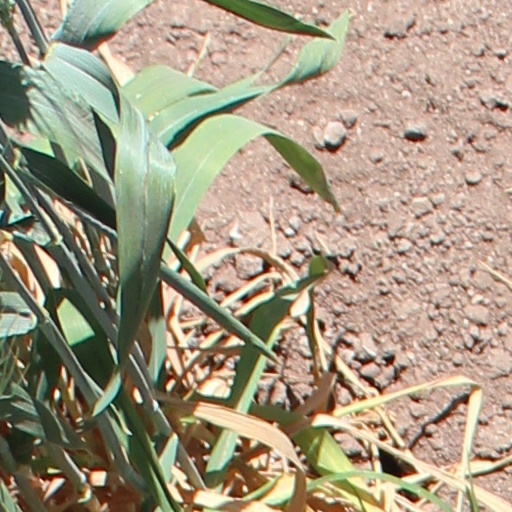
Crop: wheat